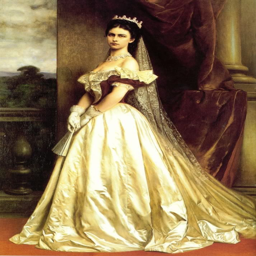
fictional character painted in a gown designed by organisation founder for her coronation as person .